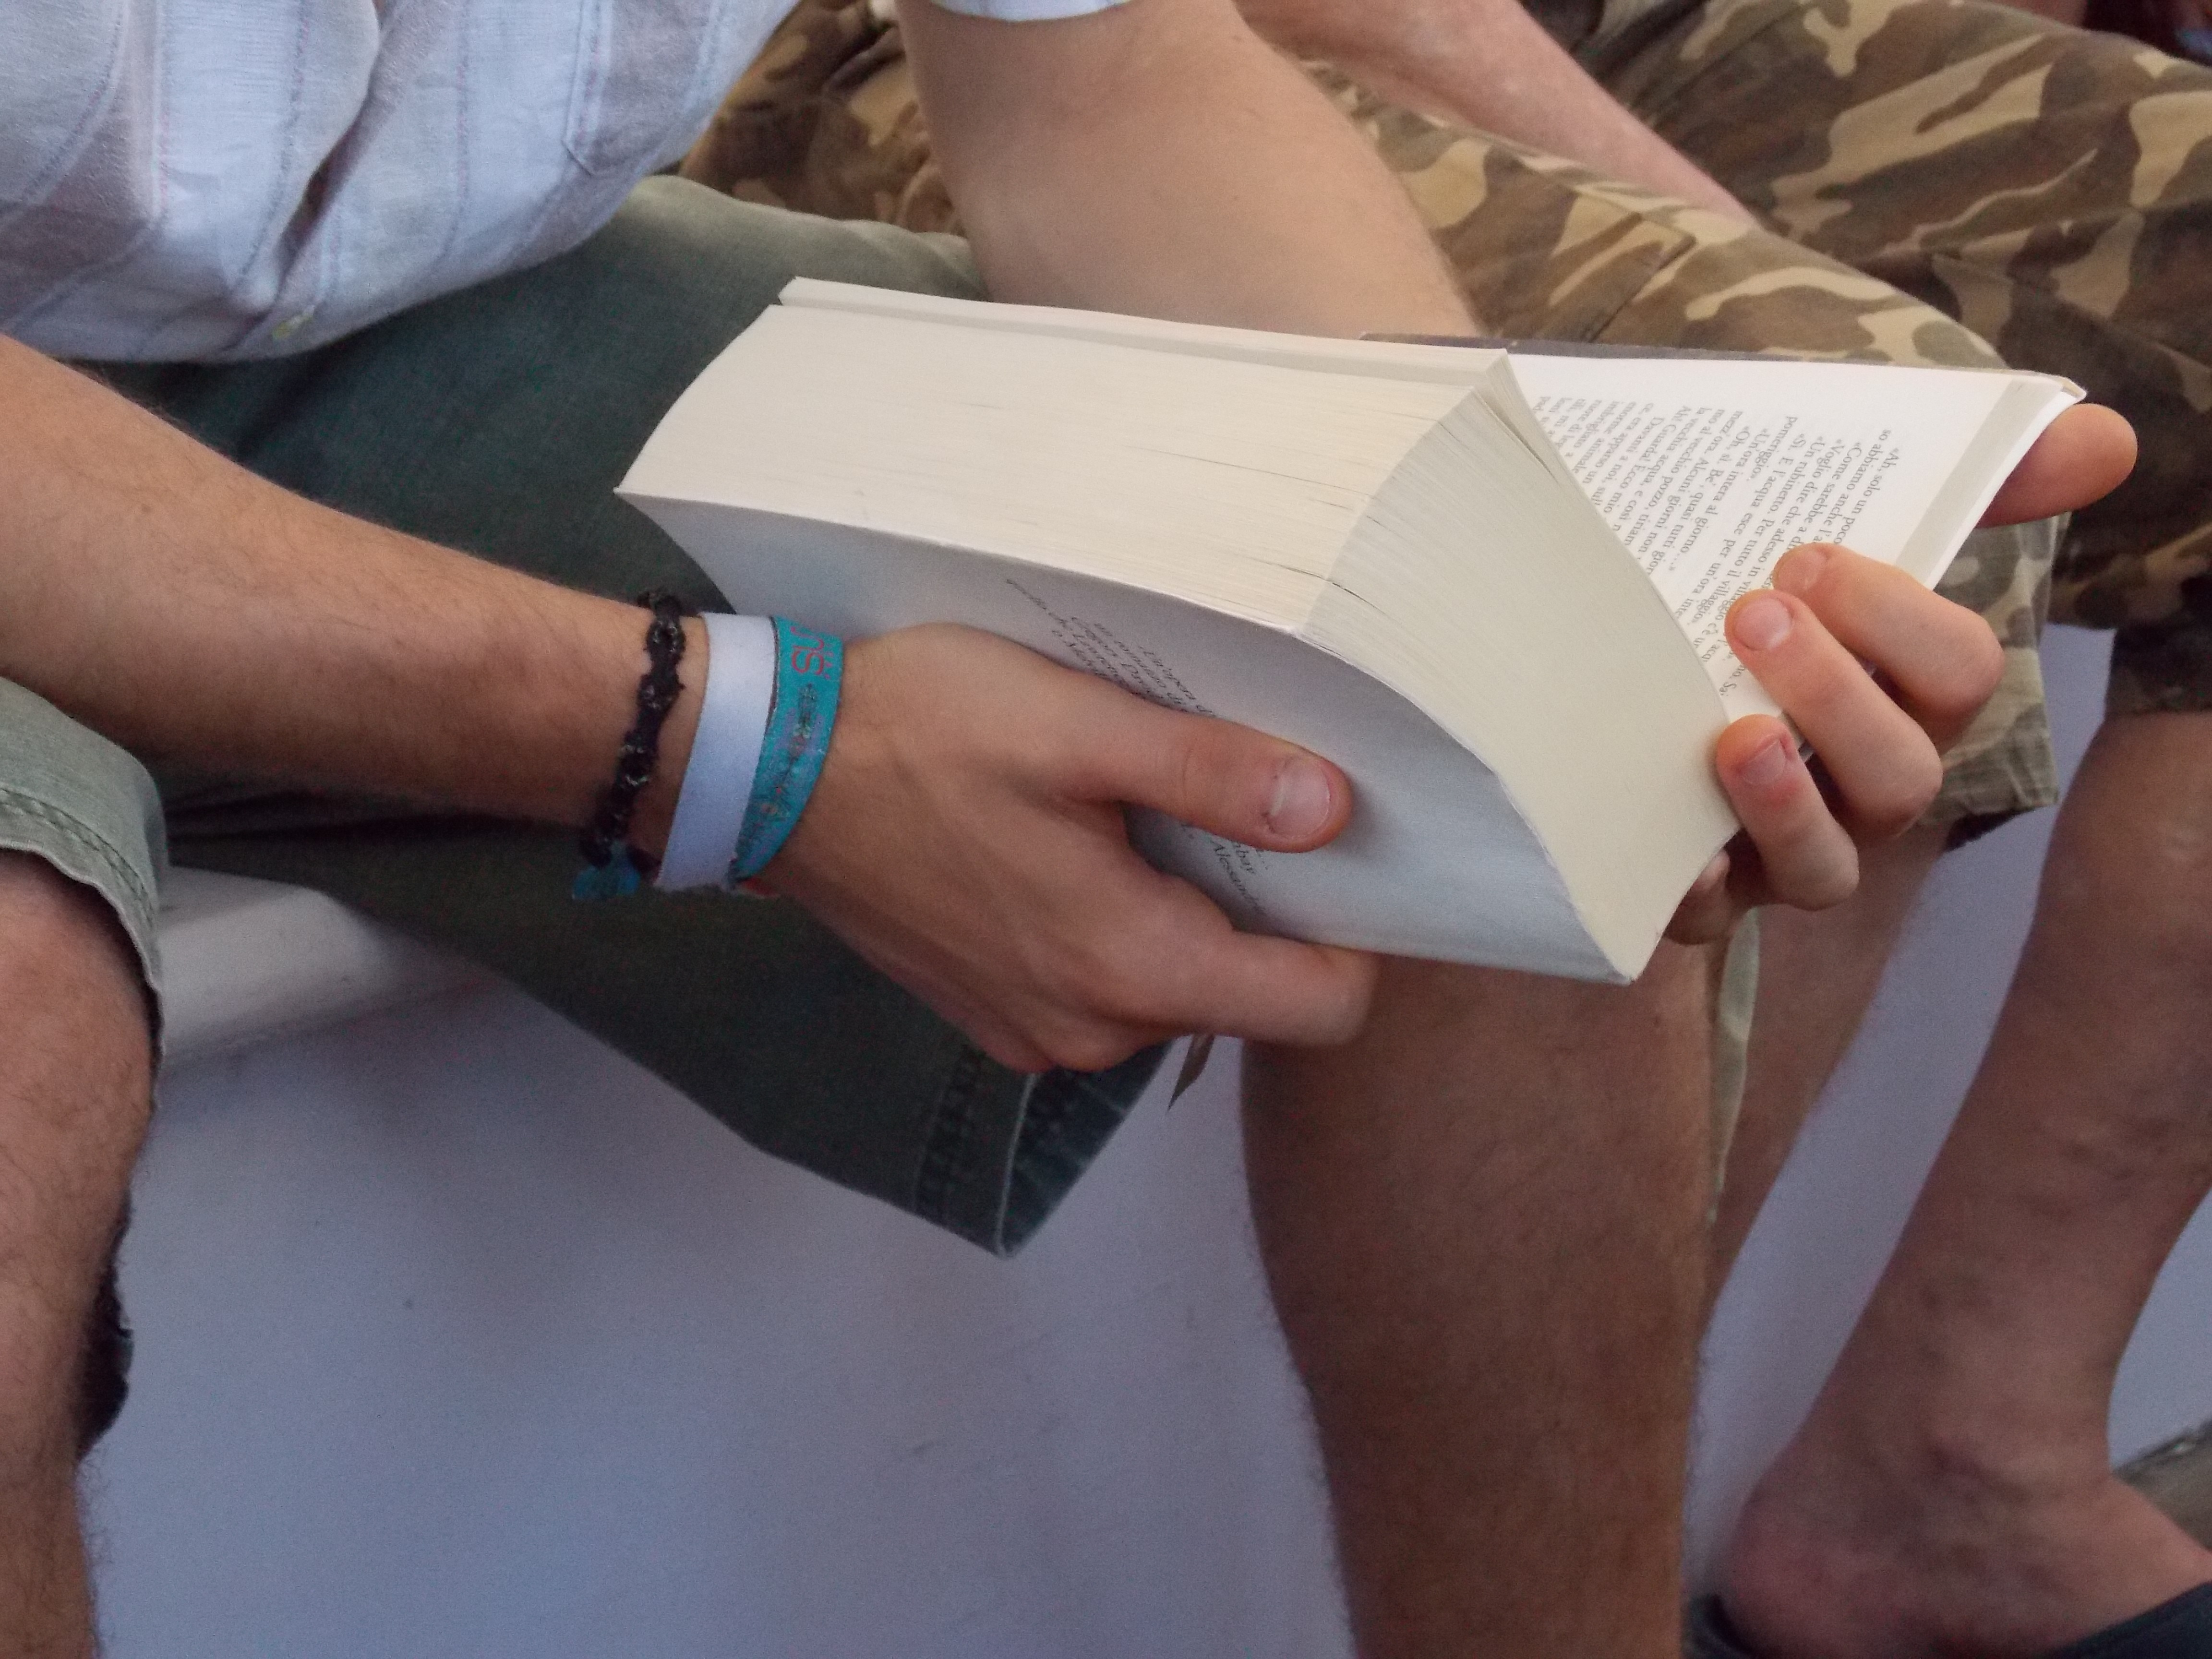
hand, book, reading, leg, tranquility, finger, clothing, arm, human body, study, fingers, thigh, letters, learn, sense